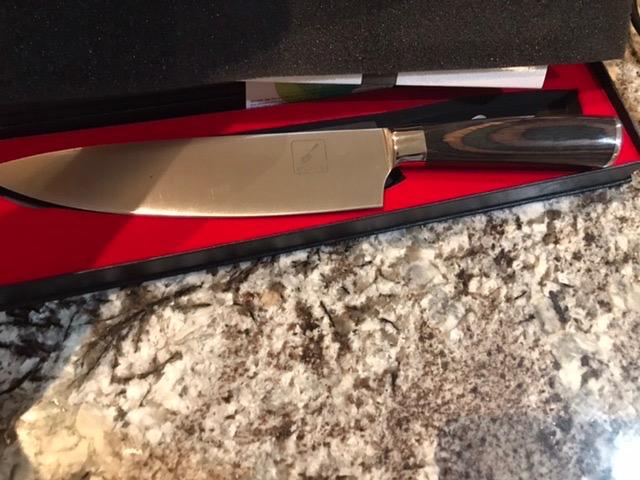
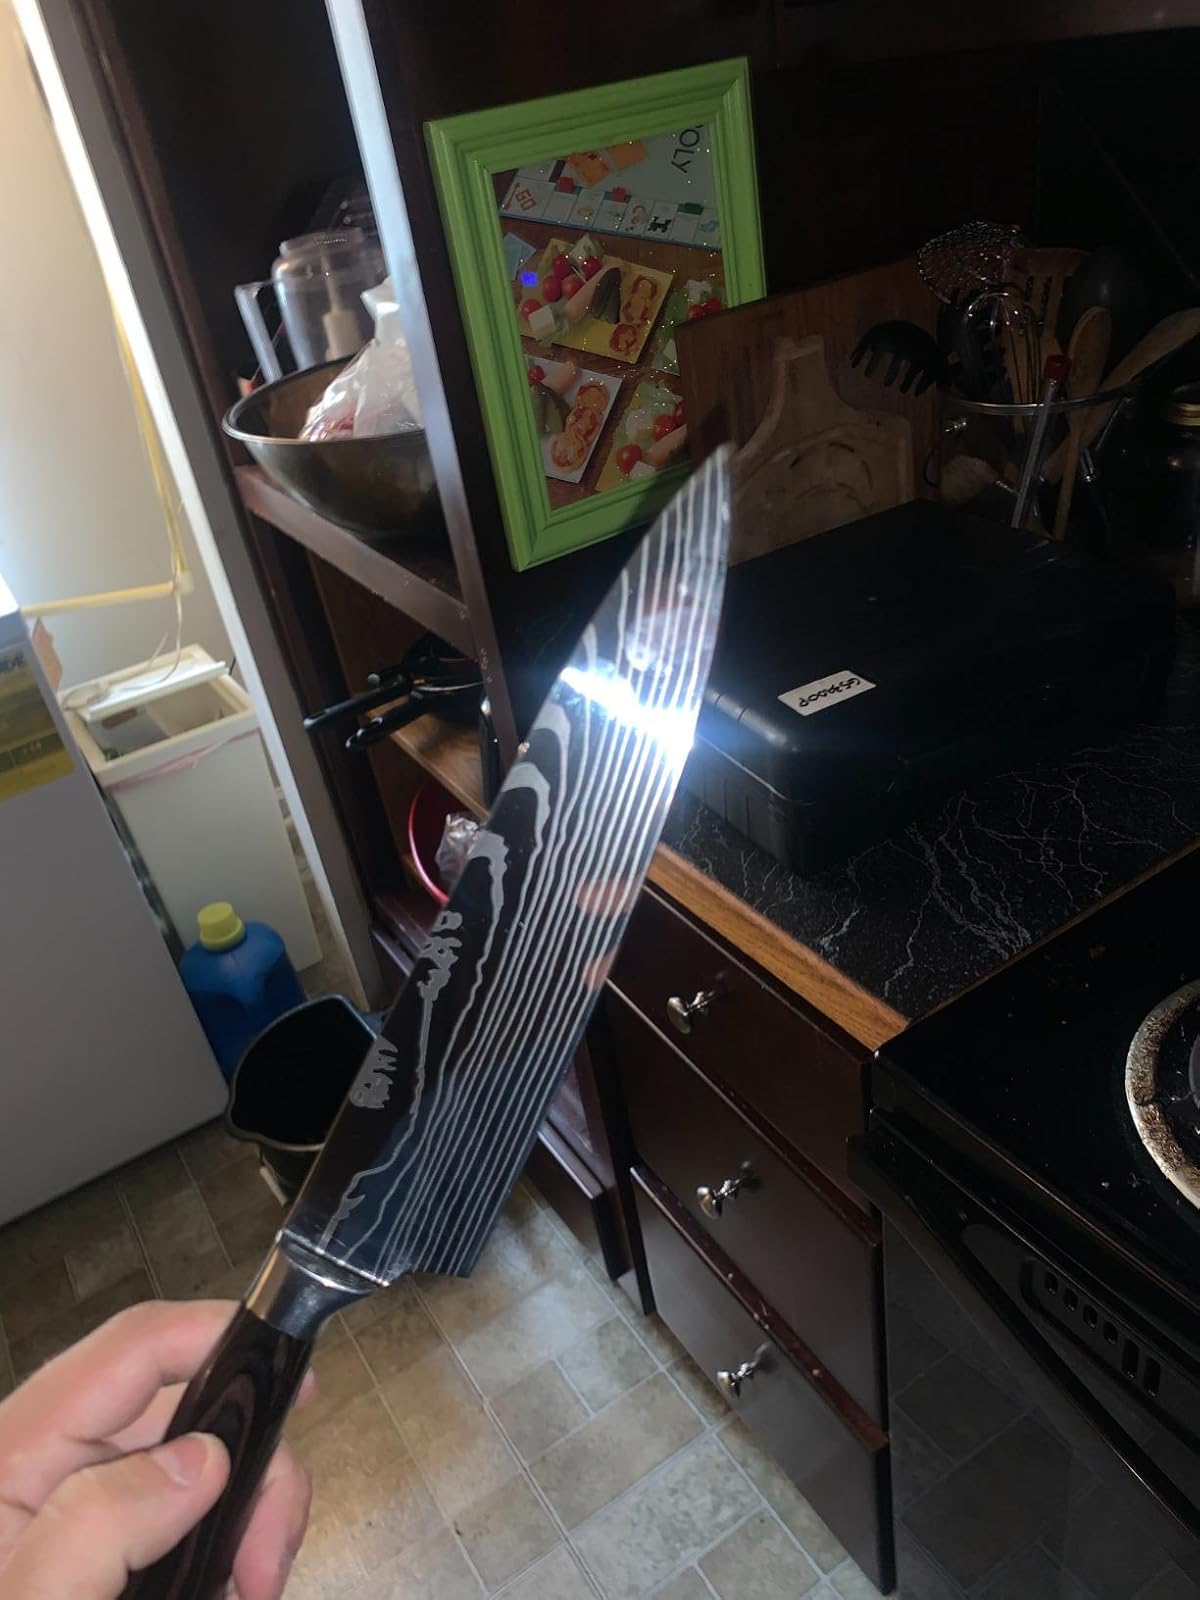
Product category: items_knife
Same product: no